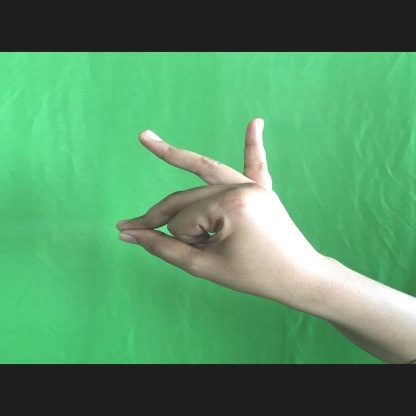
Mudra: Bramaram